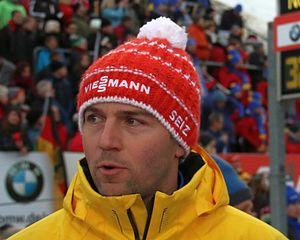
Jan-Armin Eichhorn, né le 8 mai 1981 à Sonneberg, est un lugeur allemand ayant pris part à des compétitions dans les années 2000 et 2010.